E. W. Hornung

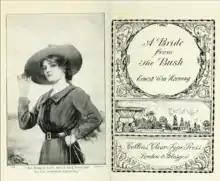
"A Bride from the Bush", Hornung's first novel, a "graceful comedy of manners"

Hornung returned to England in February 1886, before the death of his father in November. From a position of relative prosperity, John's coal and iron business had encountered difficulties and he was in financially straitened circumstances by the time of his death. Hornung found work in London as a journalist and story writer, often publishing his work under a pseudonym, although in 1887 he published his first story under his own name, "Stroke of Five", which appeared in "Belgravia" magazine. His work as a journalist was during the period of Jack the Ripper and the series of five murders, which were undertaken against a background of rising urban crime in London; it was around this time that Hornung developed an interest in criminal behaviour.